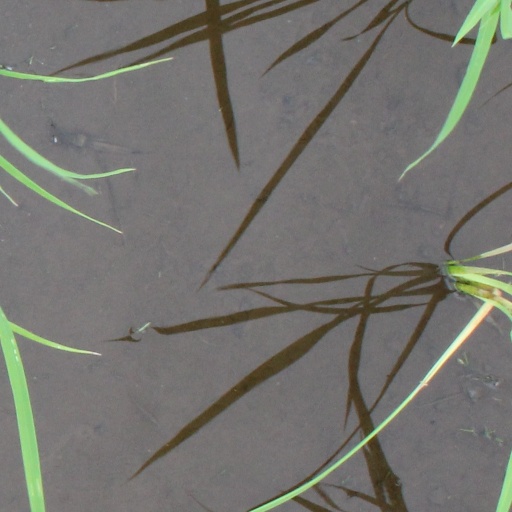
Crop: rice